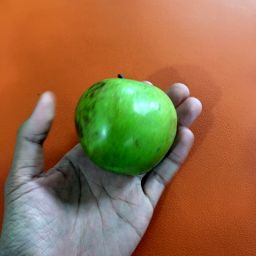
Fruit: Apple
Quality: Good